Cigarillo

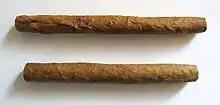
Two cigarillos - Cohiba Mini and Dannemann Moods, the latter being the best-selling brand in Germany

In the United States, cigarillos (and cigars) were taxed at a lower rate than cigarettes. In February 2009 an increase from 5 cents to 40 cents per pack as part of the SCHIP expansion bill set a tax rate similar to that for cigarettes.